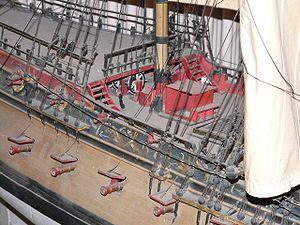
Maquette de frégate anglaise, début du XIXe siècle